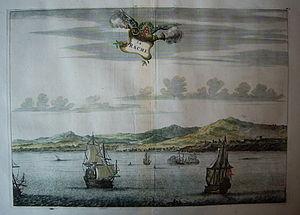
Vue de la ville de Larache et son port vers 1670.
Le siège de Larache est une opération militaire lancée en 1689 par les forces de l'Empire du Maroc commandée par le sultan Moulay Ismail aux forces espagnoles du roi Charles II d'Espagne dans la ville de Larache, elle-même sous contrôle de l'Espagne depuis 80 ans. Après trois mois de siège, la garnison espagnole de Larache fut contrainte à capituler à la suite de négociations.
Larache est une ville marocaine, chef-lieu de la province de Larache, dans la région de Tanger-Tétouan-Al Hoceïma. Elle est connue sous le nom antique de Lixus.